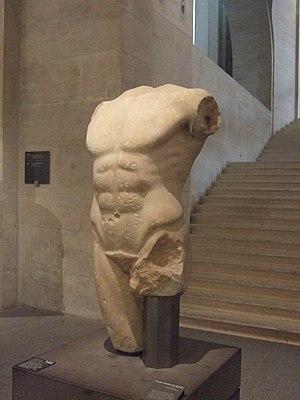
Torse masculin en marbre de Paros, v. 480–470 av. J.-C., découvert à Milet.